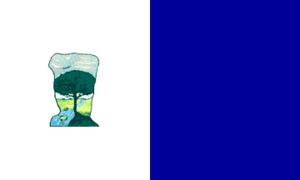
Mercedes est une ville de la province de Corrientes, en Argentine, et le chef-lieu du département homonyme. Elle est située au centre de la province, à 202 km au sud-est de Corrientes. Sa population s'élevait à 33 551 habitants en 2010.